Manor of King's Nympton

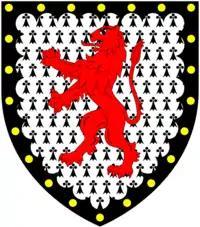
Arms of Sir Jeffrey Cornwall of King's Nympton: "Ermine, a lion rampant (gules) a bordure engrailed sable bezantee", These are the arms of Richard, 1st Earl of Cornwall (1209-1272) with differences a bordure engrailed and field ermine

Sir Geoffrey de Cornwall was lord of the manor "tempore" King Edward III (1327–1377). His heir was a minor and became the ward of Enguerrand VII, Lord of Coucy, Earl of Bedford (1340–1397). He was succeeded successively by Sir Bryan de Cornwall and Sir John de Cornwall, "temp" Kings Henry IV (1399–1413) and Henry V (1413–1422).